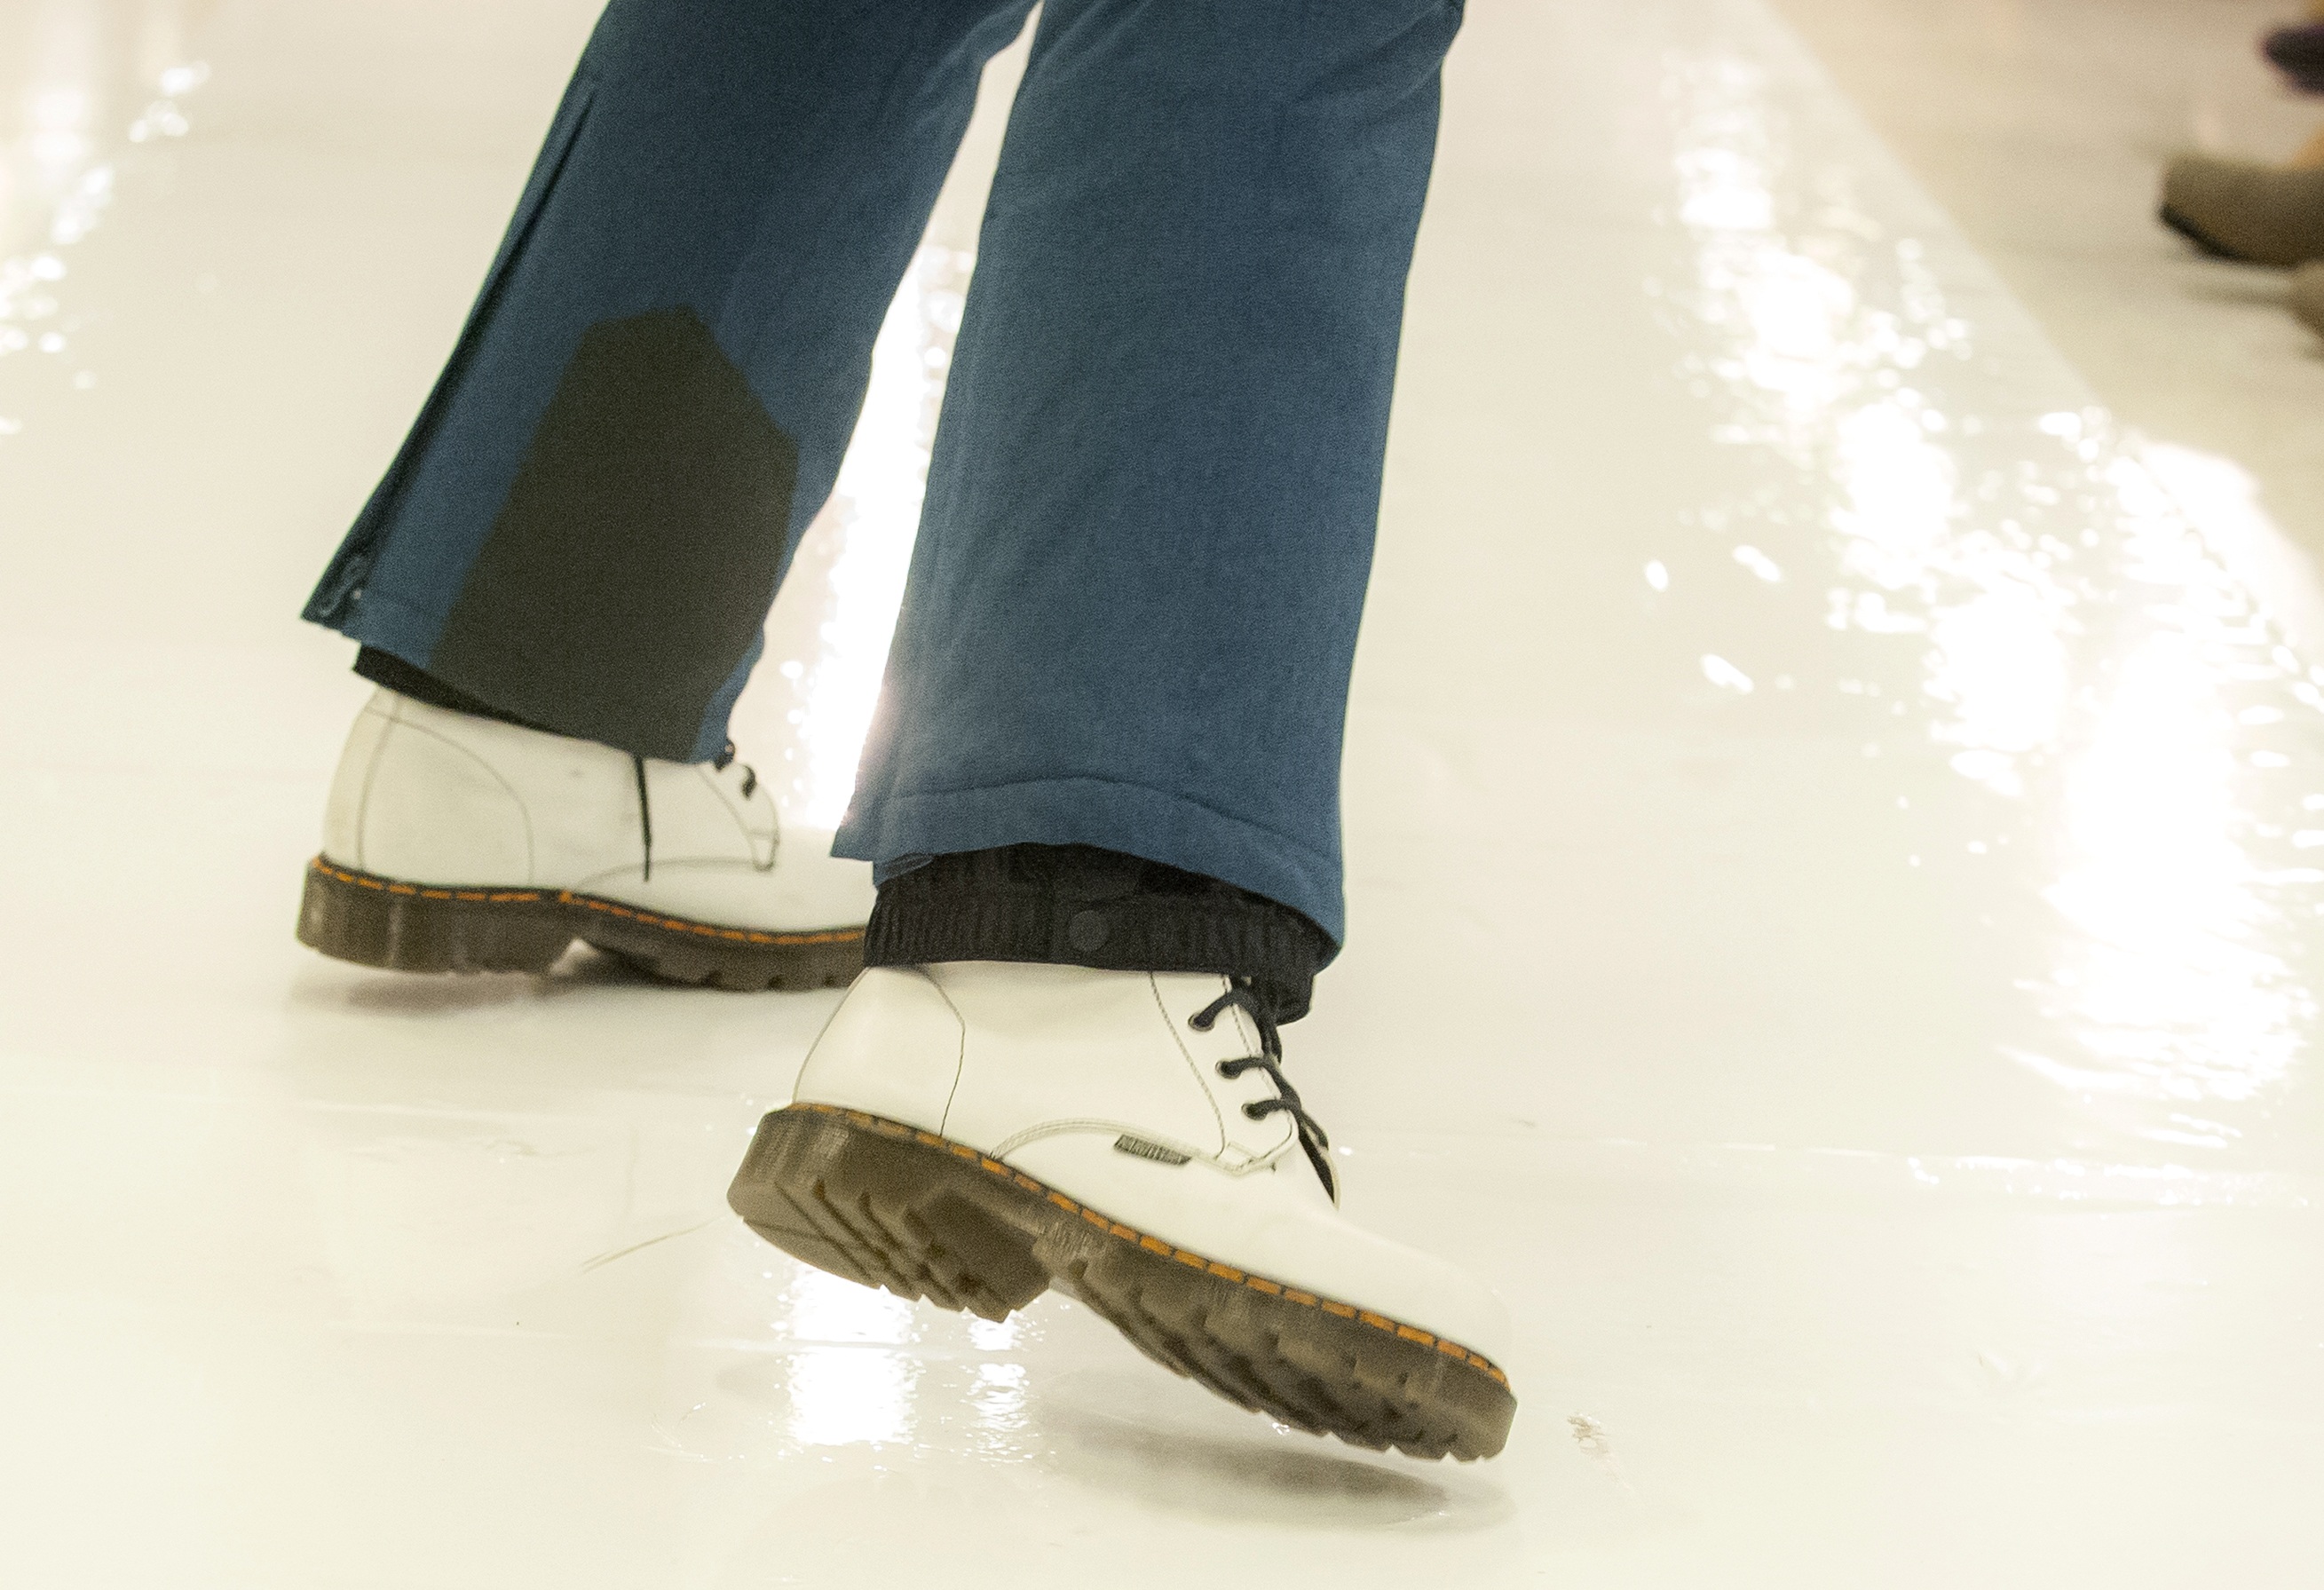
shoe, leather, step, boot, leg, fur, spring, textile, shoes, footwear, stumble